P. J. Jones

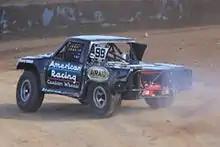
Jones' 2013 Stadium Super Truck

His focus in 2011 had not been the Cup side, though. Rocketsports Racing hired Jones to race with Rocky Moran Jr. in their factory Jaguar XKR GT program in the American Le Mans Series. The car's performance was woeful, and no points were scored, even in rounds where fewer than ten cars had entered, as the car often failed to complete 70% of the class winner's distance due to chronic mechanical issues. Despite Moran's indications that the two would be paired again in 2012, Rocketsports and Jaguar disbanded the team and moved to the LMPC class without either driver.